Michael addition reaction

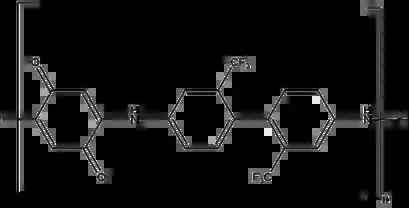
Poly(amino quinone)

Linear step growth polymerizations are some of the earliest applications of the Michael reaction in polymerizations. A wide variety of Michael donors and acceptors have been used to synthesize a diverse range of polymers. Examples of such polymers include poly(amido amine), poly(amino ester), poly(imido sulfide), poly(ester sulfide), poly(aspartamide), poly(imido ether), poly(amino quinone), poly(enone sulfide) and poly(enamine ketone).